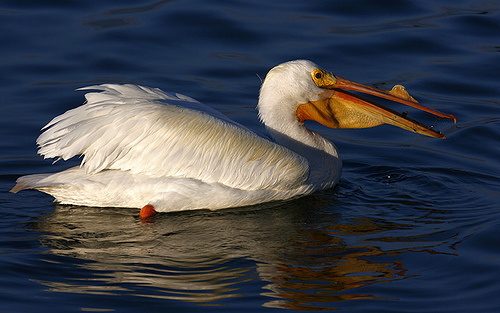
a long orange billed large white bird.
this is a white bird with a large orange beak.
a large white bird with a huge orange bill and throat.
this bird has a white overall color with yellow bill that's too big for its body size.
a large bird that is all white with an extremely large bill.
a very large white bird, with a a thick long yellow bill.
this white waterbird has a long orange beak.
this large bird has long white feathers over its whole body, a massive expanding orange scoop for a beak, and bright orange legs.
a large bird with a white coloring and long, orange beak.
this large white bird has a long, wide bill, with a pouch protruding at the bottom.
Species: White Pelican